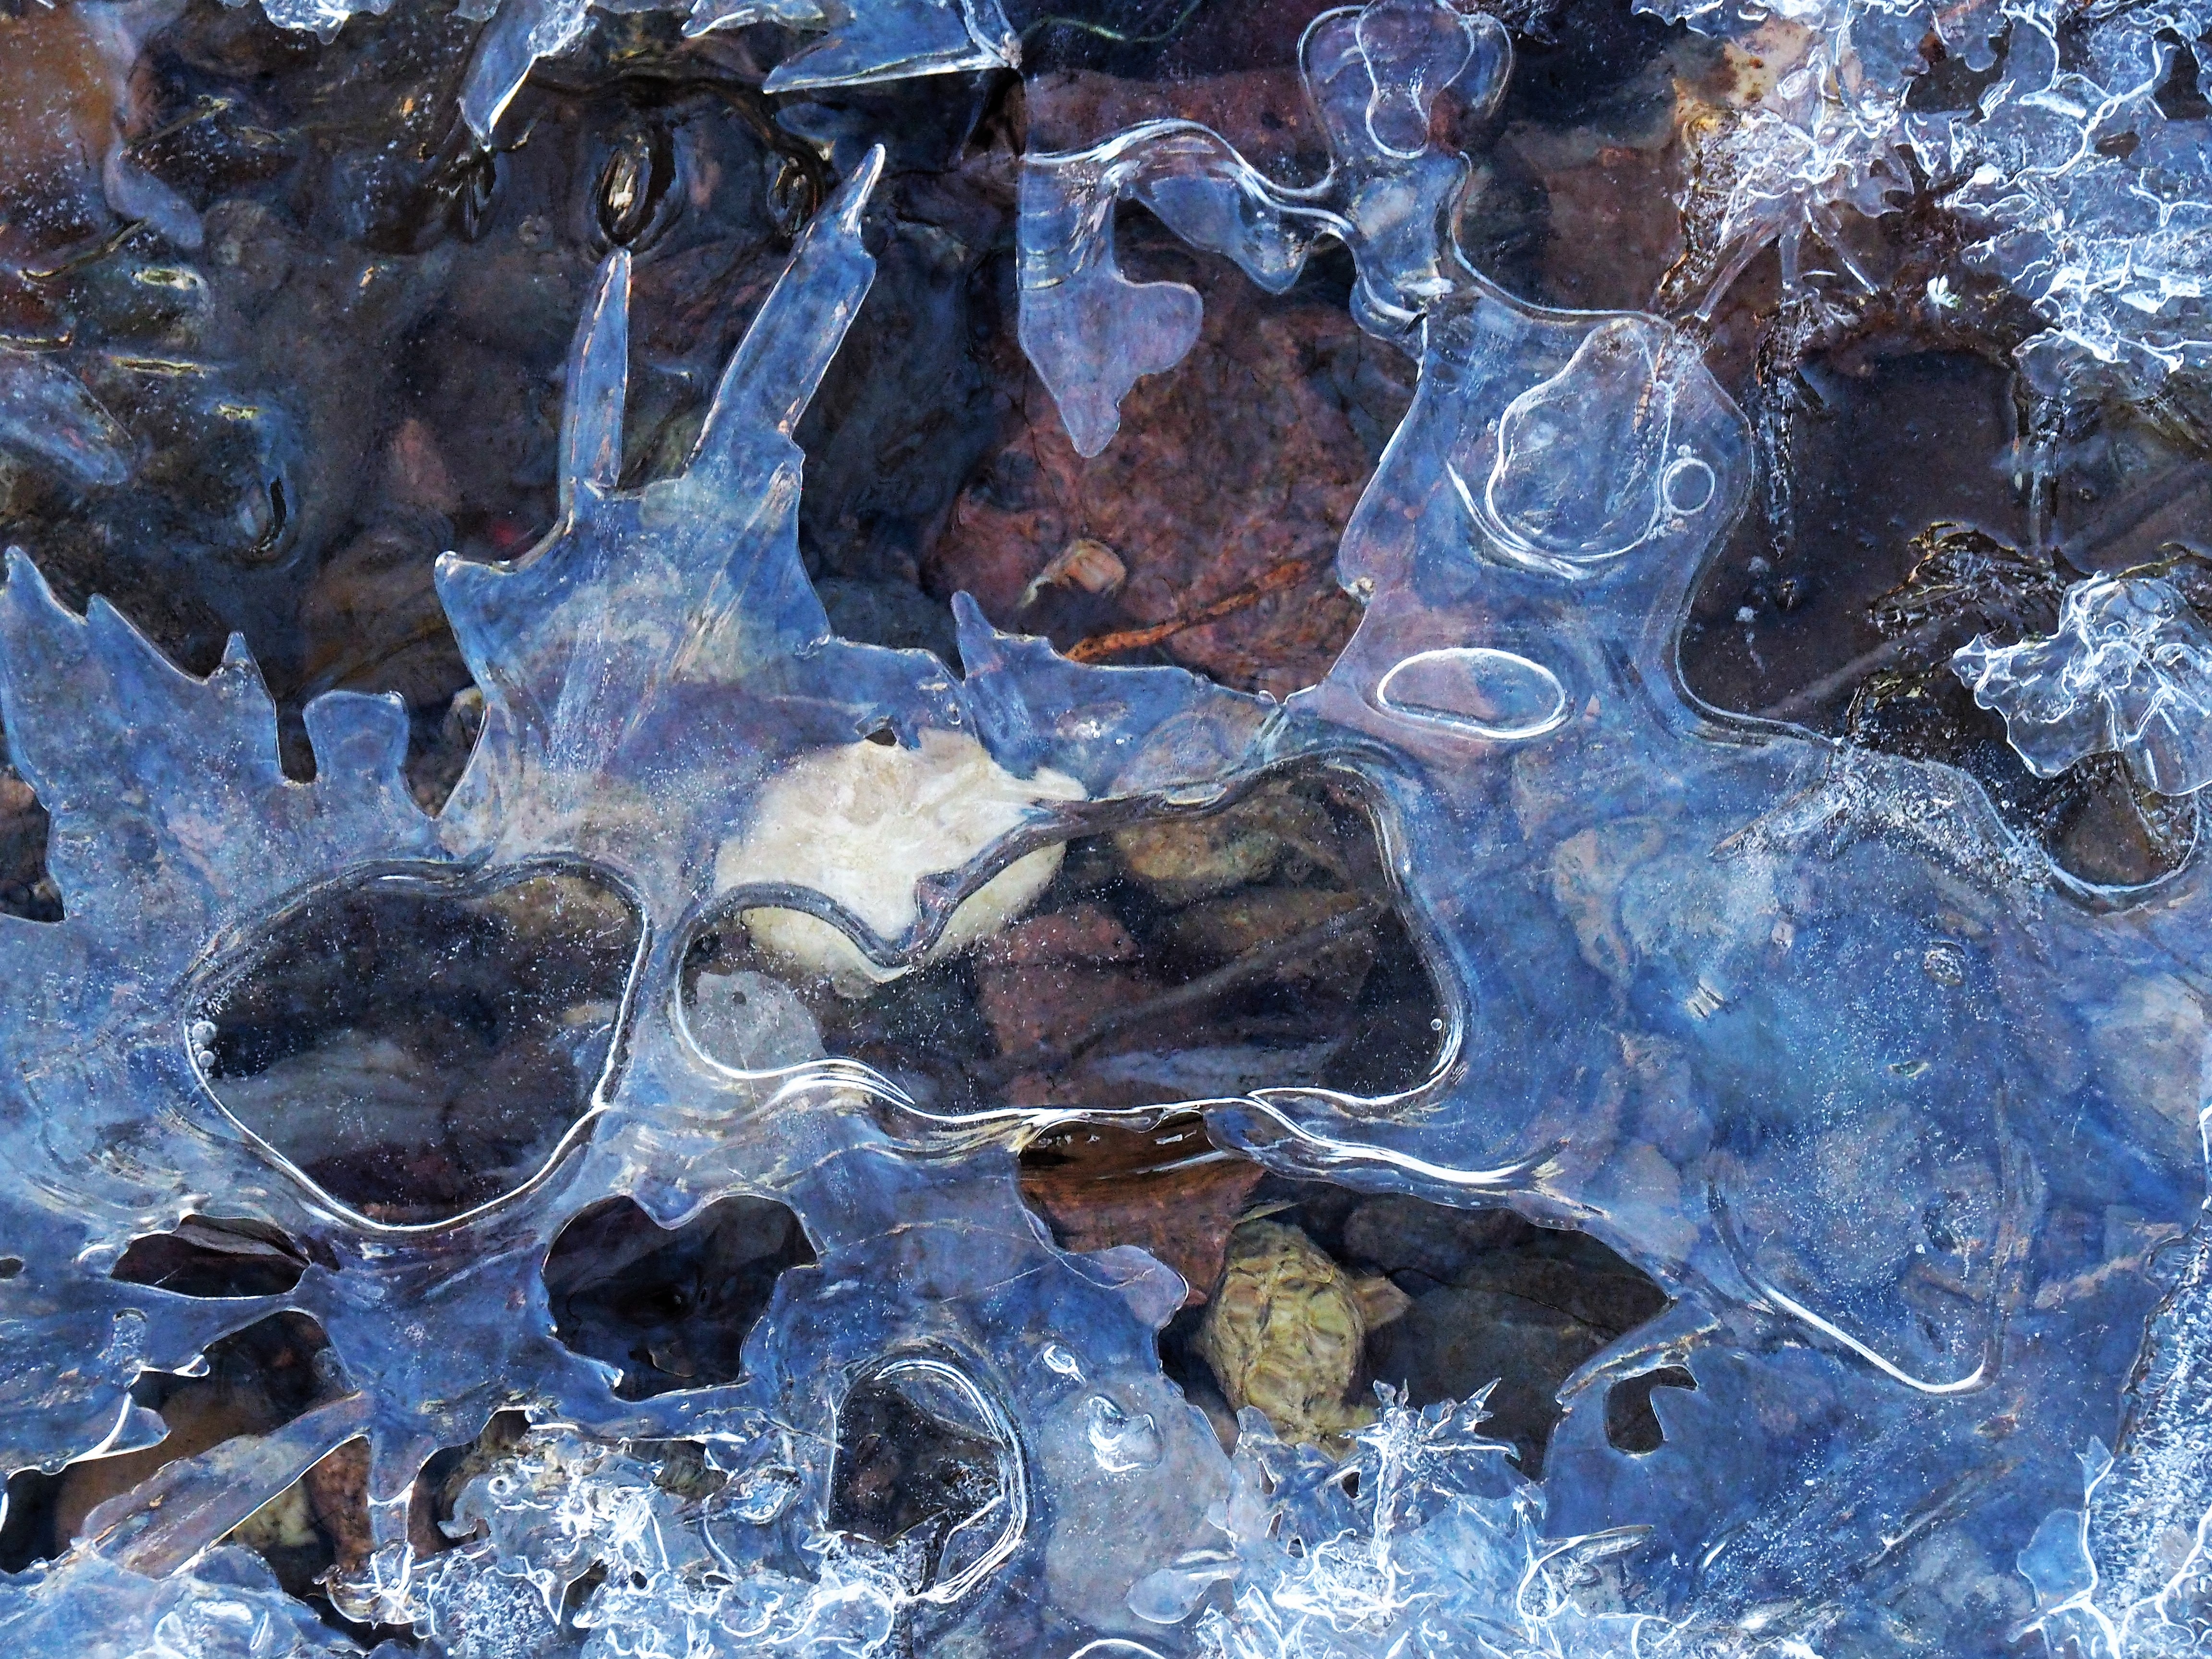
water, rock, winter, frost, ice, reflection, blue, geology, winter magic, watercourse, freezing, organism